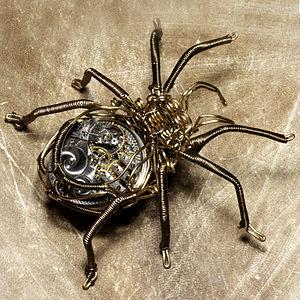
Le steampunk est un courant essentiellement littéraire dont les intrigues se déroulent dans un XIXᵉ siècle dominé par la première révolution industrielle du charbon et de la vapeur. Il s'agit d'une uchronie faisant référence à l'utilisation massive des machines à vapeur au début de la révolution industrielle puis à l'époque victorienne. On y retrouve l'utilisation de matériaux tels que le cuivre, le laiton, le bois et le cuir.